Speakers' Corner, Singapore

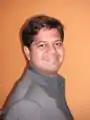
James Gomez

In his 2008 National Day Rally speech, Prime Minister Lee Hsien Loong indicated that the purpose behind various government policies, including the creation of Speakers' Corner, was to "liberalise our society, to widen the space for expression and participation". Its reception was mixed and included a wide range of views and perspectives on the impact of Speakers' Corner on increasing space for free speech and the freedom to assemble. It has been called an "exercise in tokenism" for the purpose of preserving a literal "space" for engaging in free speech while also "cornering" it in that space. This is reflected in the relative lack of progress toward liberalization in other areas such as awards of high damages in libel lawsuits brought by politicians which has been said to have a chilling effect on political speech in Singapore. Former Workers' Party member James Gomez has also expressed concerns about the effectiveness of the Speakers' Corner as a site of vibrant political debate, citing the lack of a "culture of speaking" amongst Singaporeans. The ban on racially or religiously sensitive speech has been criticized as possibly curtailing free speech on genuine political matters and limiting the scope of constitutionally entrenched fundamental liberties.